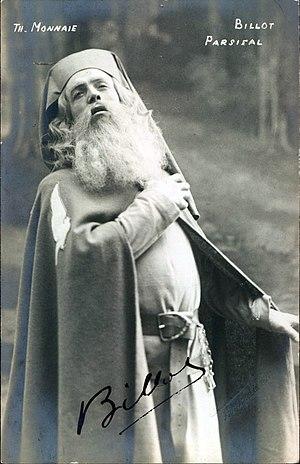
Portrait d'artiste du baryton Etienne Billot
Étienne Billot est un artiste lyrique français, né à Béziers le 25 septembre 1879 et mort à Marseille le 28 octobre 1962.